3rd Regiment Royal Horse Artillery

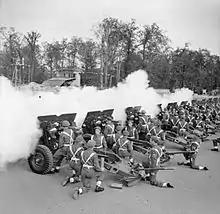
British Victory Parade in Berlin: Salute fired by guns of the 3rd Royal Horse Artillery on the arrival of Prime Minister Winston Churchill.

By the outbreak of the Second World War, the regiment was still in Egypt and on 16 October 1939 was assigned to Headquarters Royal Artillery Group (Middle East Reserve) as an anti-tank regiment armed with 2 pounder guns. M Battery, however, was permanently attached to the Armoured Division (Egypt) (later the 7th Armoured Division, the "Desert Rats"). In March 1941, P Battery left the regiment to join 6th Regiment, Royal Horse Artillery in the United Kingdom. In practice just the title was transferred; the personnel and equipment were distributed amongst D, J and M batteries making them up to eight-gun units. On 1 March 1941, the regiment joined M Battery in 7th Support Group and all three batteries were redesignated as anti-tank. The regiment took part in the final attempt to lift the Siege of Tobruk, Operation Crusader (18 November10 December)notably the Battle of Sidi Rezegh where Second Lieutenant George Ward Gunn (J Battery) earned the Victoria Cross for his bravery during an attack by 60 German Tanks. On 26 April 1954, J Battery was awarded the Honour Title "Sidi Rezegh" in recognition of this action. The regiment was rearmed with 25 pounders after Sidi Rezegh, and the batteries were redesignated as field artillery on 8 September 1942.